Apple II graphics

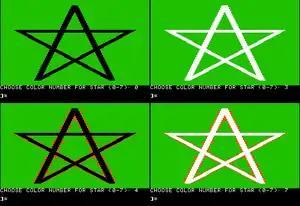

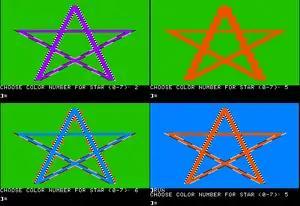

When the Apple II came out, a new mode had been added for 280×192 high-resolution graphics. Like Lo-Res mode, hi-res mode had two screens; in Applesoft BASIC, either one could be initialized, using the commands HGR for the first screen or HGR2 for the second.